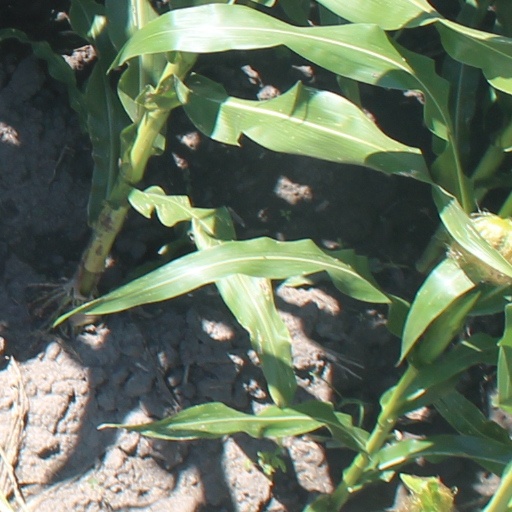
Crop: maize; corn